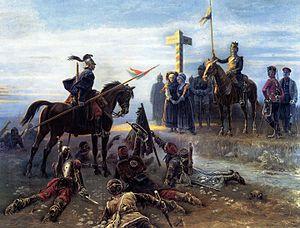
Tableau présenté au salon de 1914, présentant un cavalier français face à la frontière alsacienne.
La cavalerie française pendant la Première Guerre mondiale a une participation relativement secondaire aux événements. Les combattants à cheval se révélant très vulnérables face à la puissance de feu de l'infanterie et de l'artillerie, les différentes unités de cette arme accomplissent essentiellement des missions d'auxiliaires pendant la « Grande Guerre », même si le début du conflit correspond à son apogée en termes d'effectifs montés.